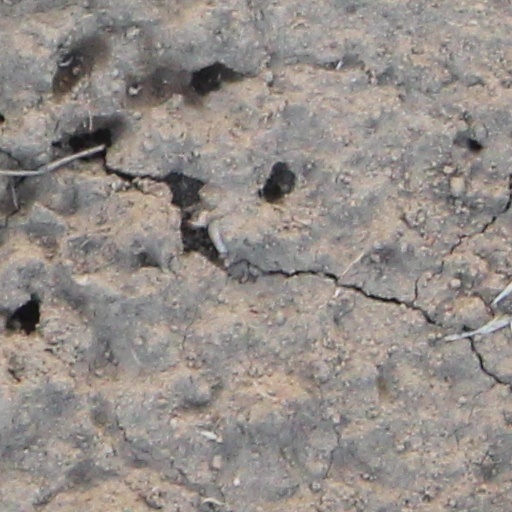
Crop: wheat